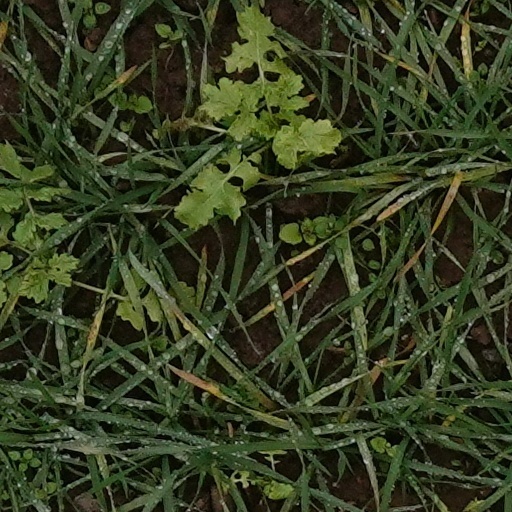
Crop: wheat